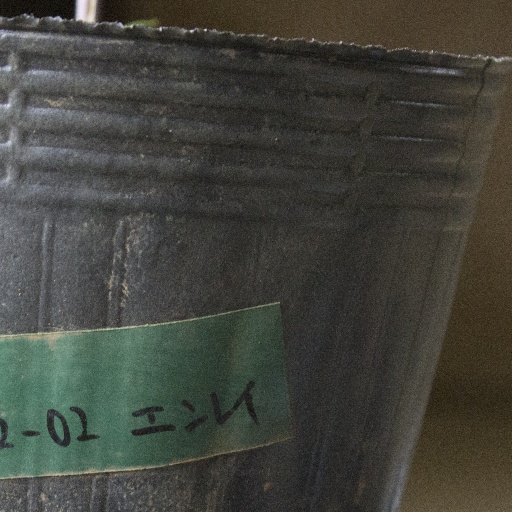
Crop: soybean